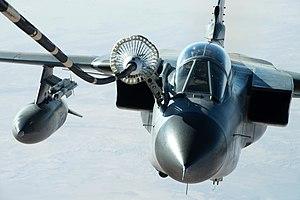
Le ravitaillement en vol pendant le vol. Les deux principaux systèmes de ravitaillement en carburant sont probe-and-drogue, qui est plus simple à adapter aux aéronefs existants, et la perche volante, qui offre un transfert de carburant plus rapide, mais nécessite un poste de commande de perche dédié.